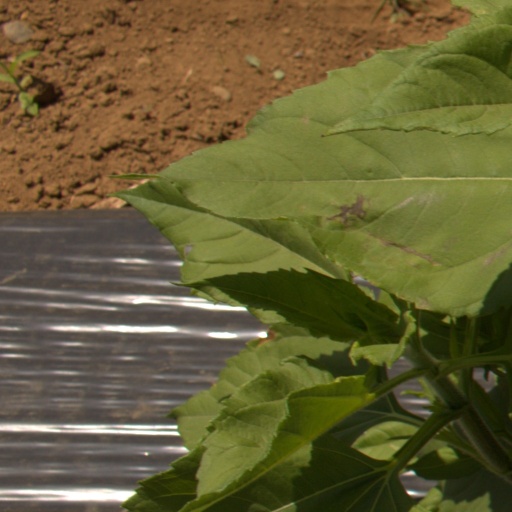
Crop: Jerusalem artichoke